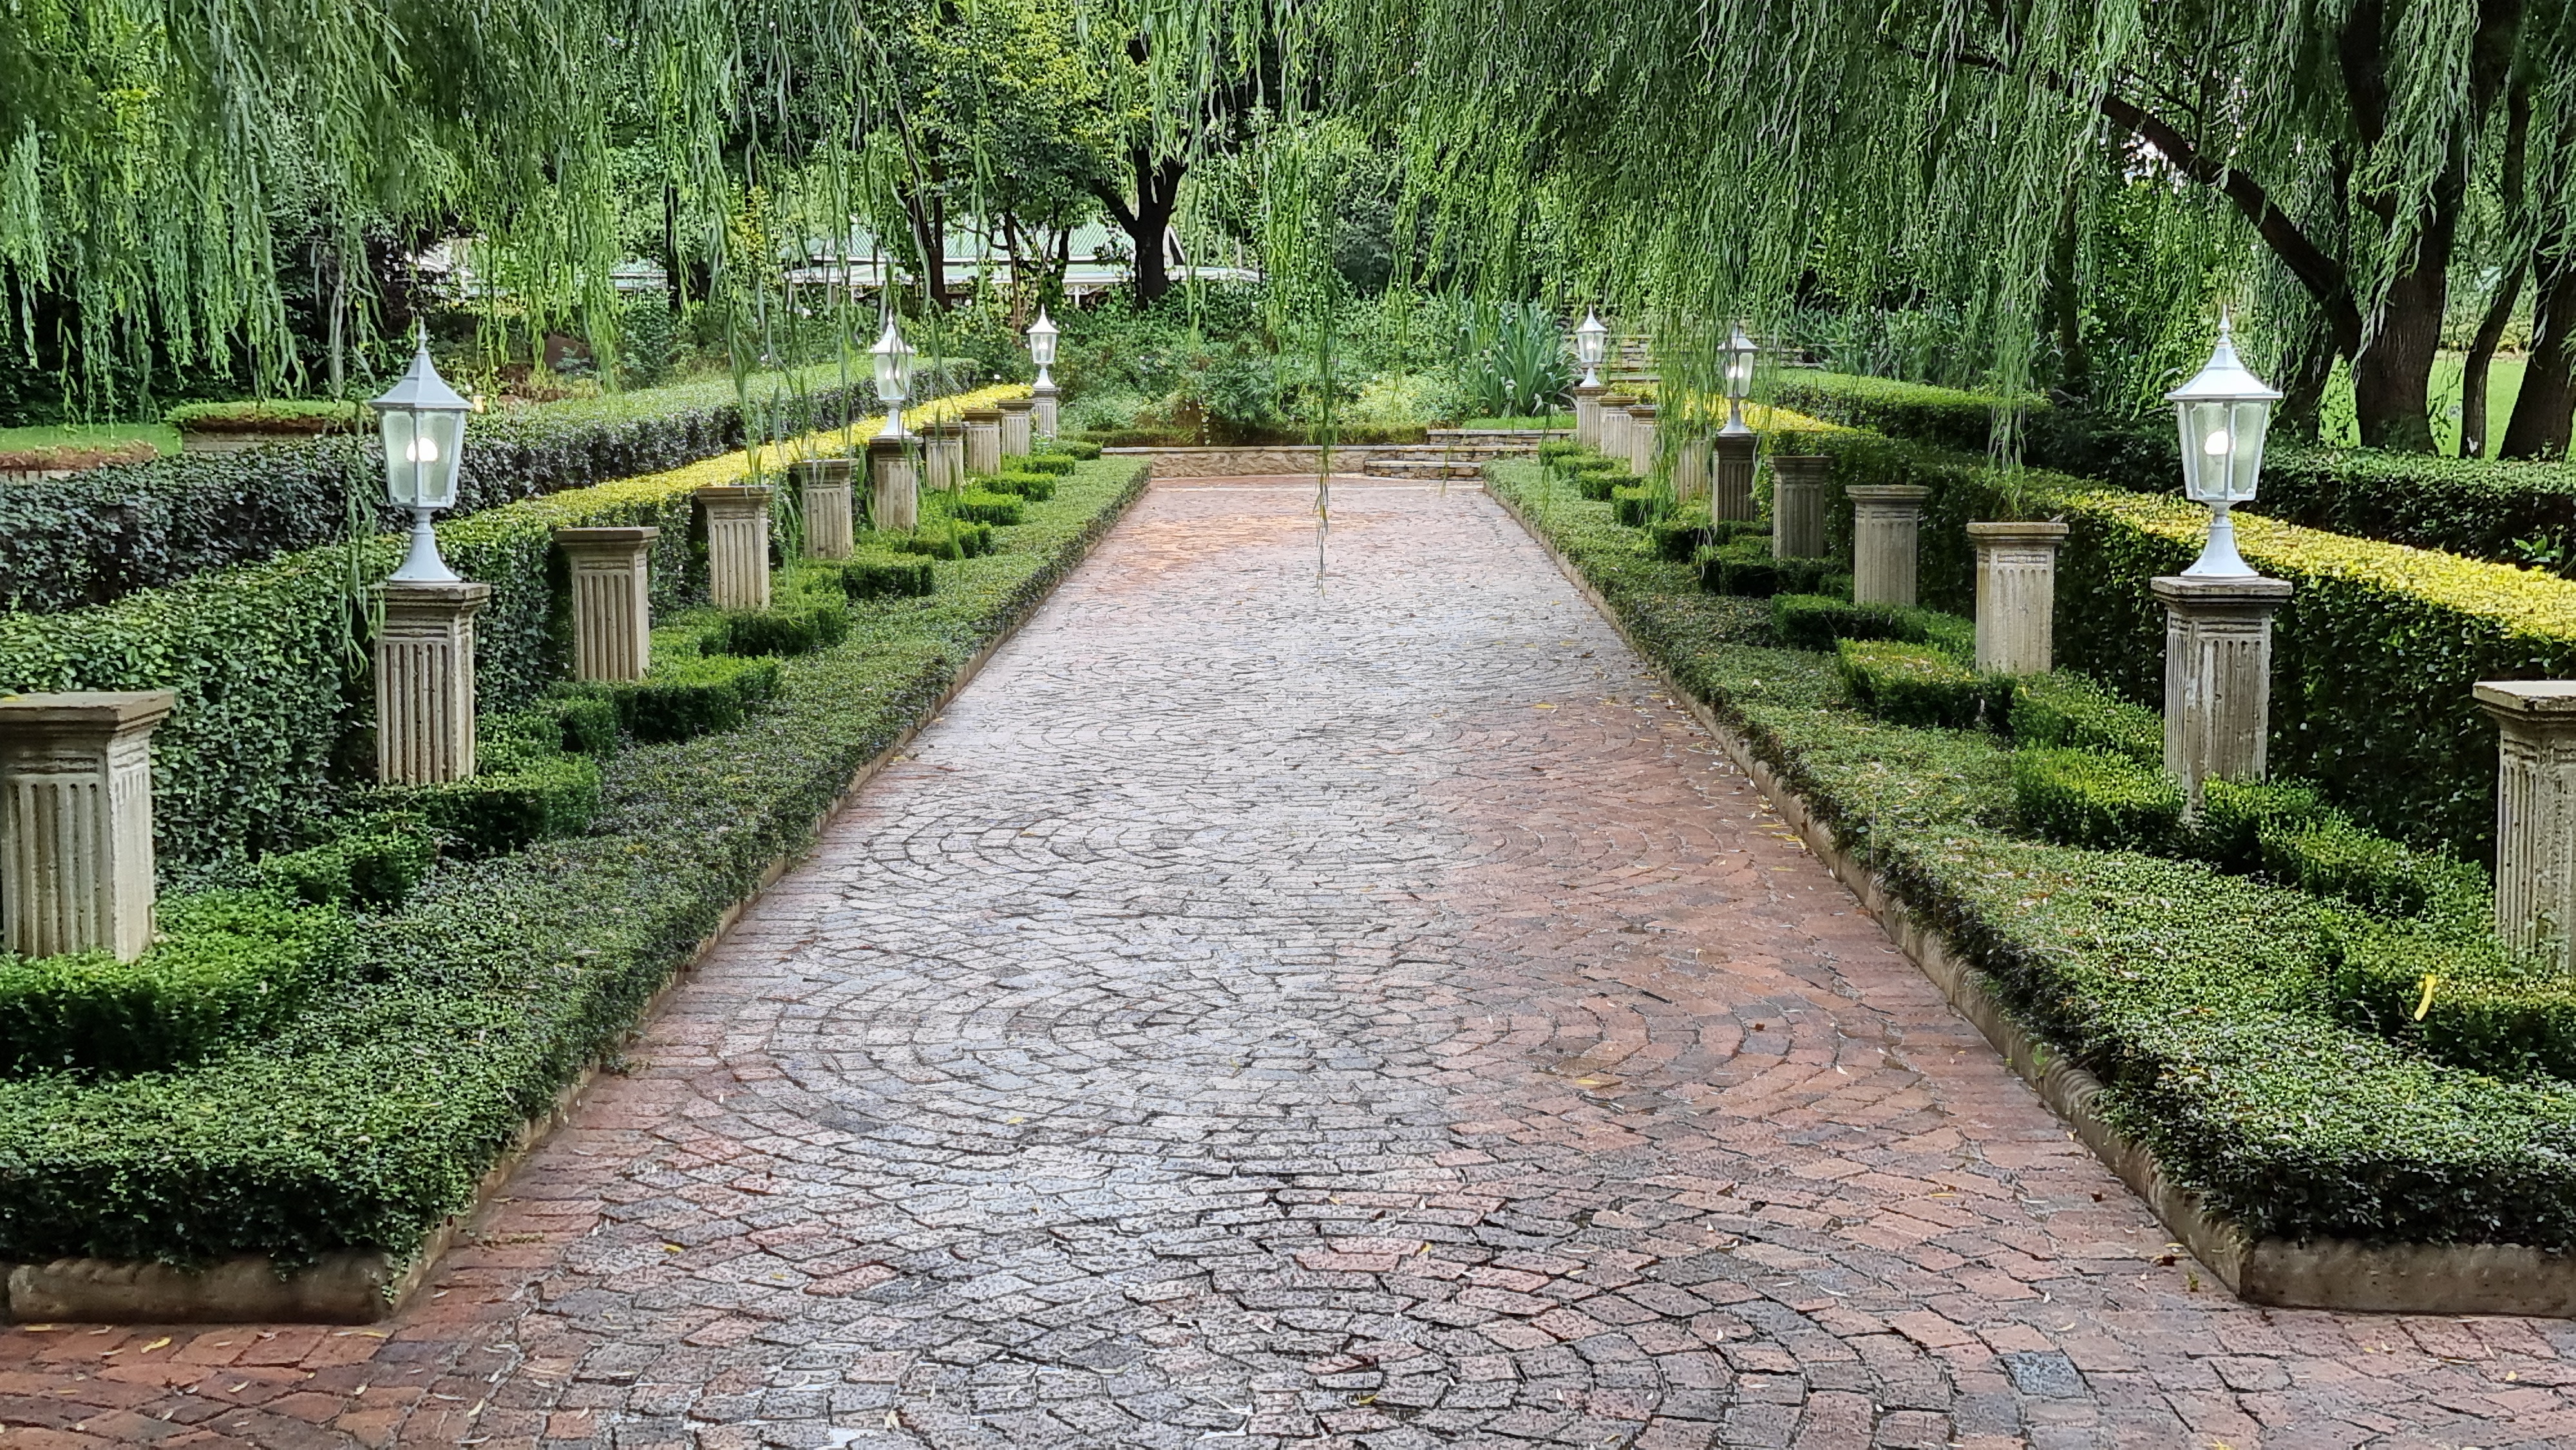
beautiful, path, lamps, plant, green, natural landscape, tree, road surface, hedge, grass, landscape, groundcover, leisure, sidewalk, symmetry, road, grass family, shrub, recreation, lawn, city, walkway, plantation, landscaping, garden, nature reserve, cobblestone, flagstone, annual plant, driveway, yard, pond, flooring, trail, memorial, estate, bench, curb, park, water feature, evergreen